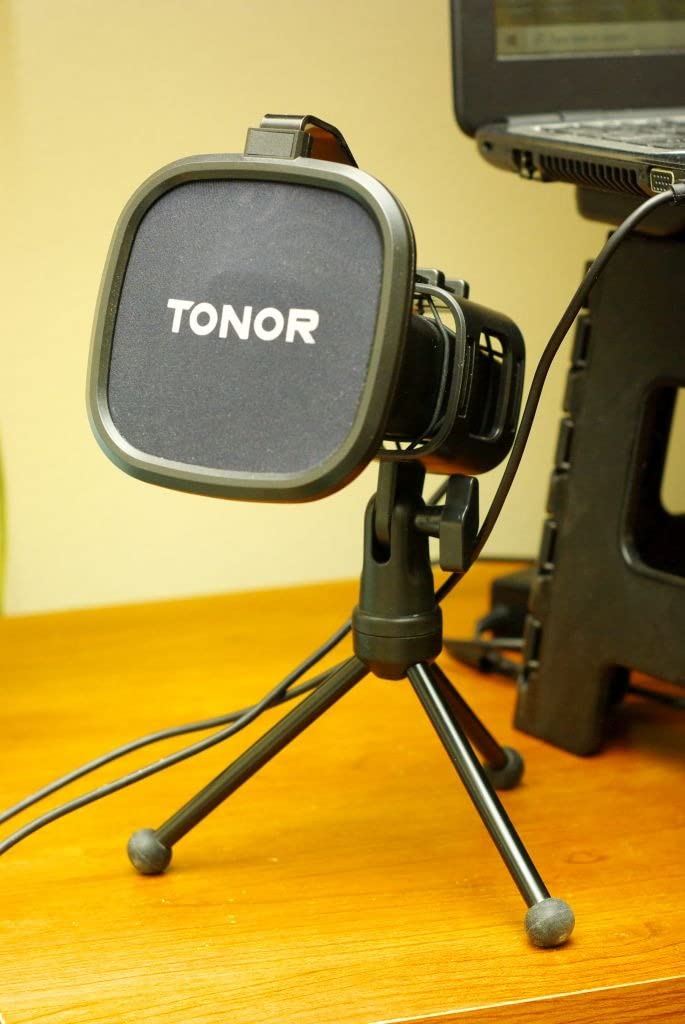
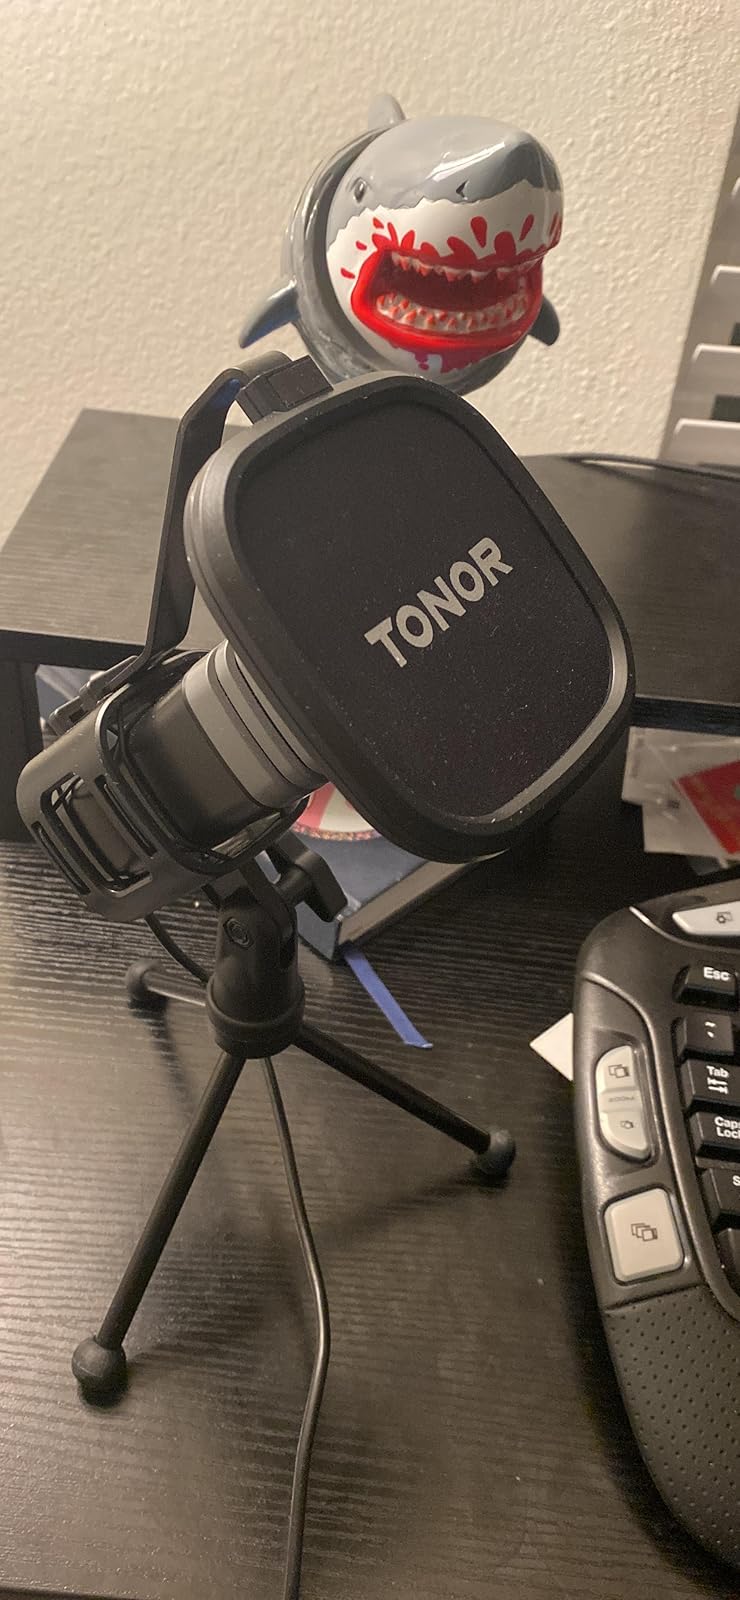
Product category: microphone
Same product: yes